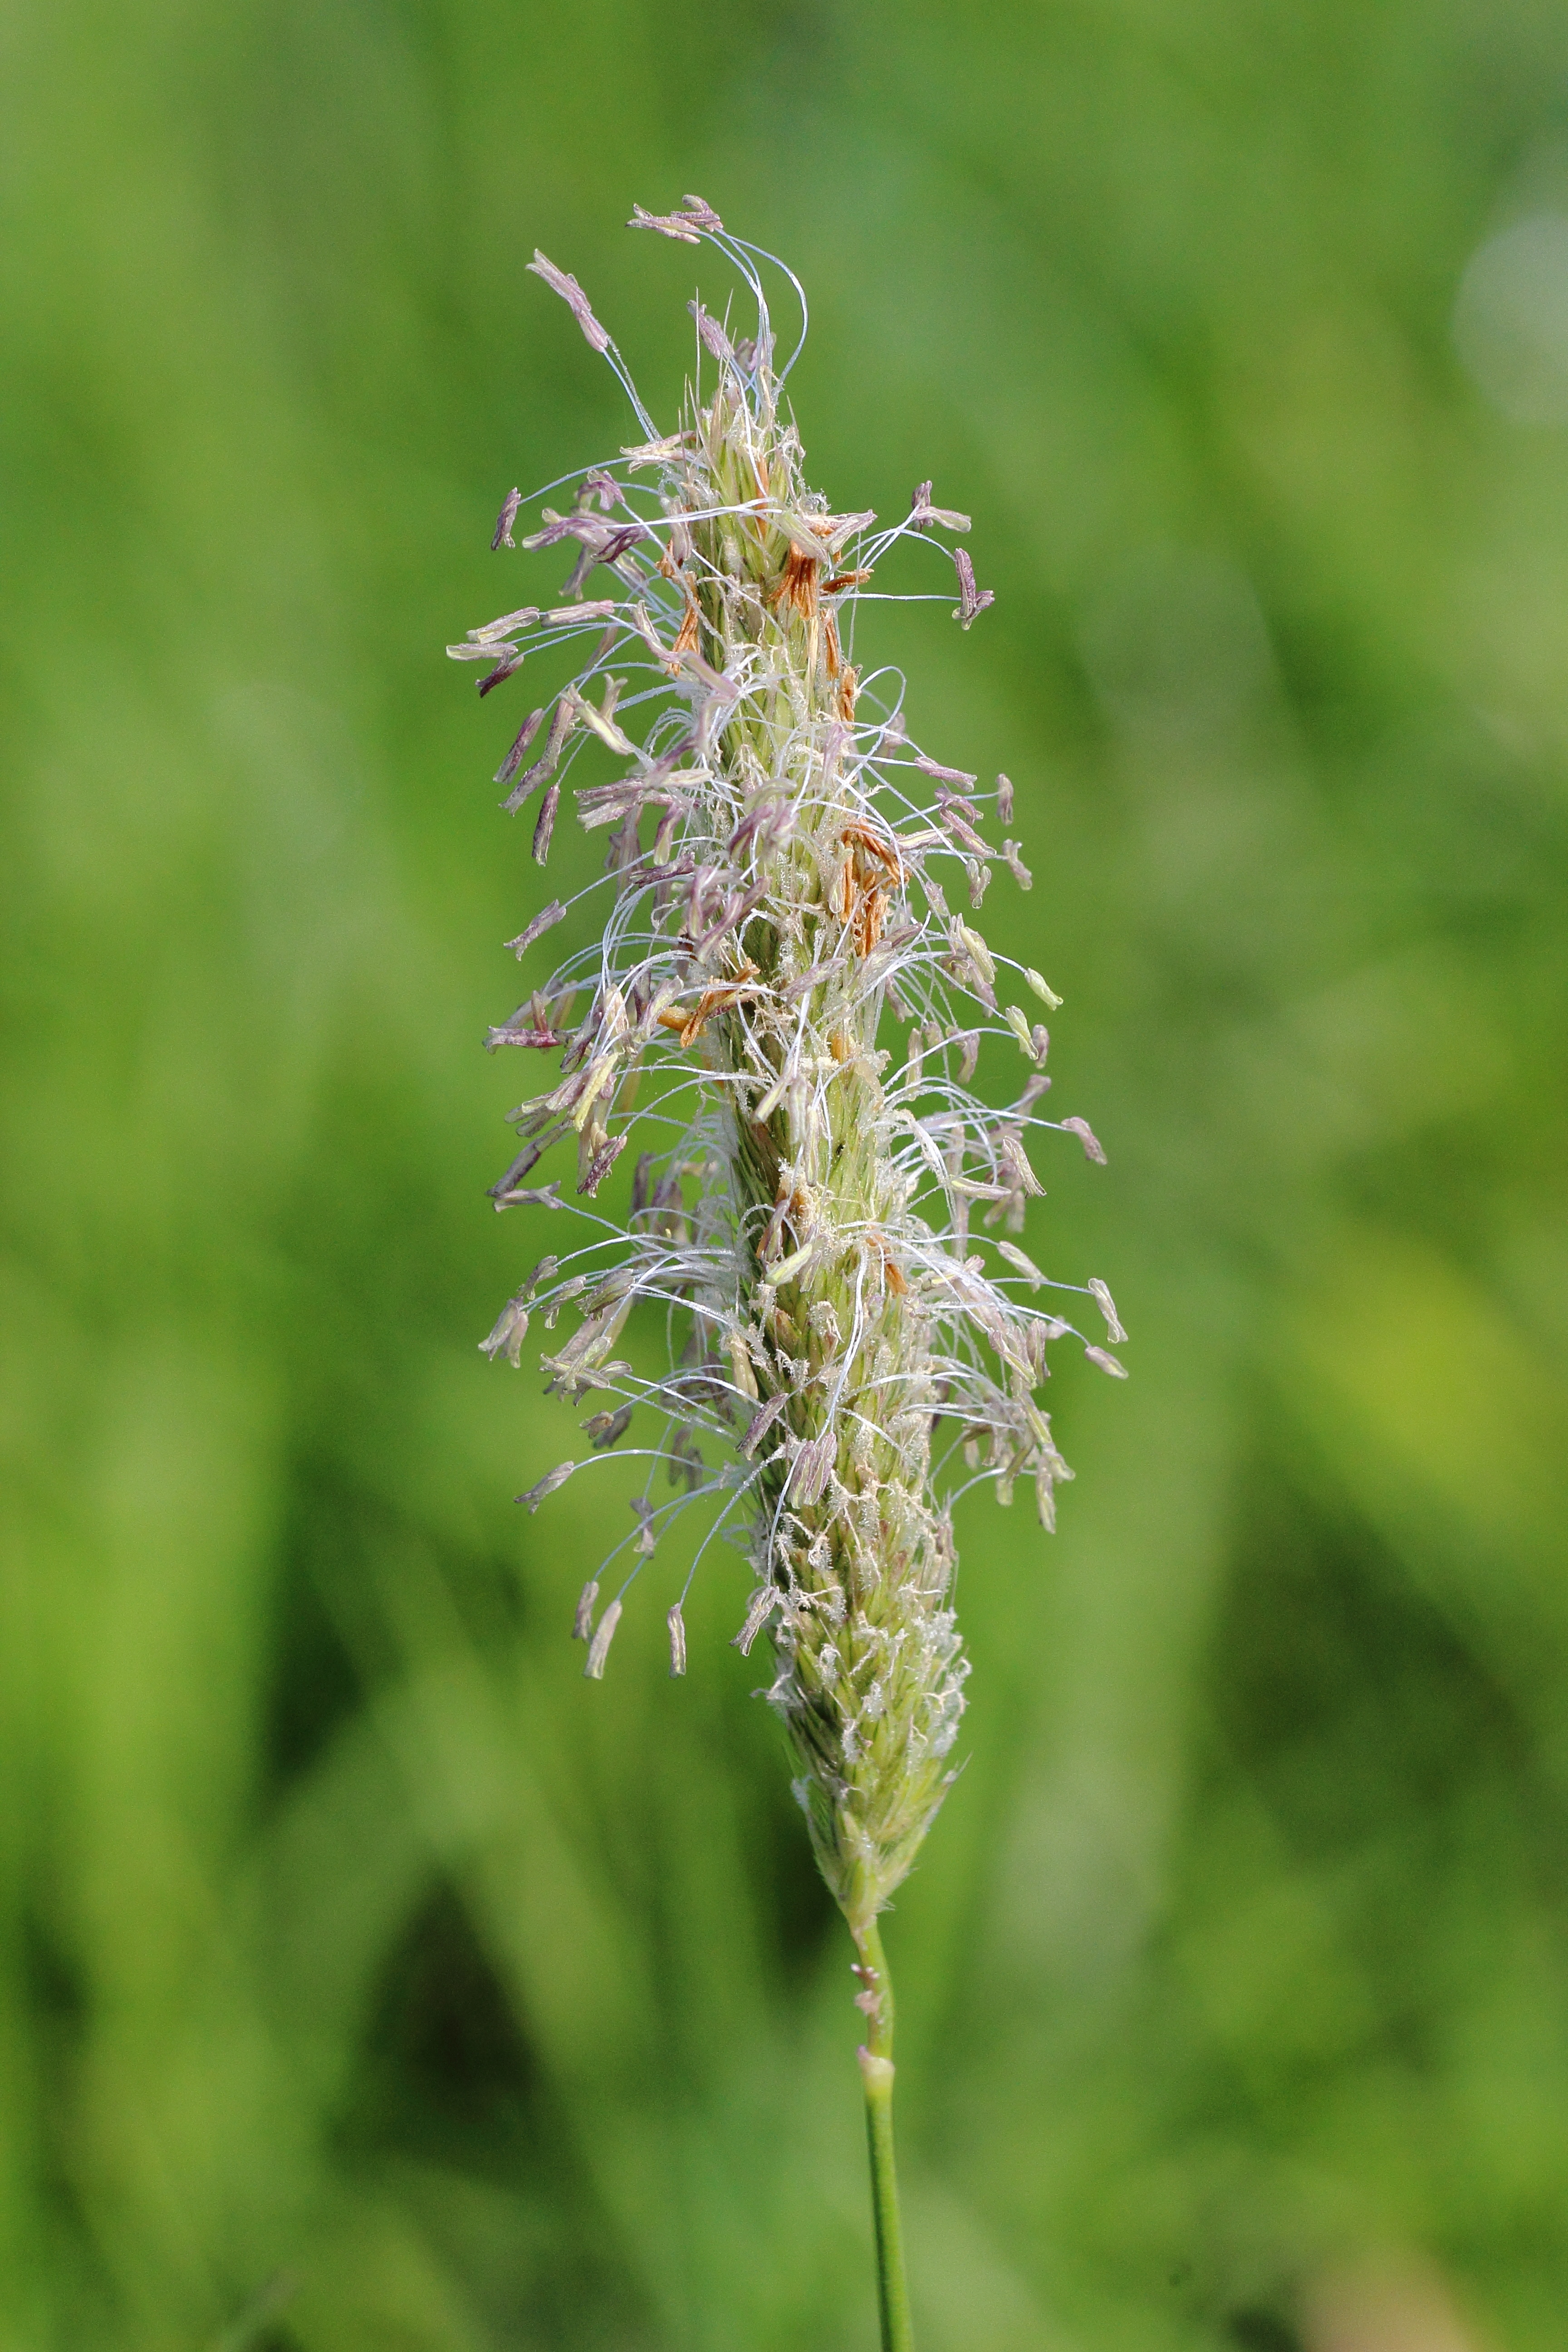
nature, grass, plant, meadow, leaf, flower, green, herb, macro, botany, close, flora, wildflower, close up, blade of grass, plantain, macro photography, inflorescence, flowering plant, grass ear, grass seed, grass family, plant stem, land plant